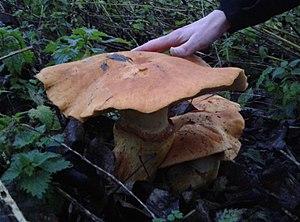
Pholiote remarquable - Pholiota spectabilis ou Gymnopilus junonios
Gymnopilus junonius, de son nom vernaculaire en français le Gymnopile remarquable, encore souvent nommé Pholiote remarquable, est un champignon basidiomycète non comestible de la famille des Strophariaceae.